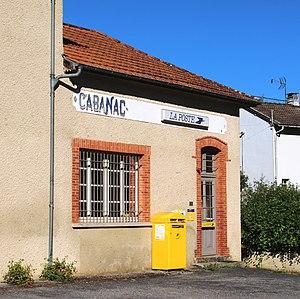
Poste de Cabanac (Hautes-Pyrénées)
Cabanac est une commune française située dans le département des Hautes-Pyrénées, en région Occitanie.